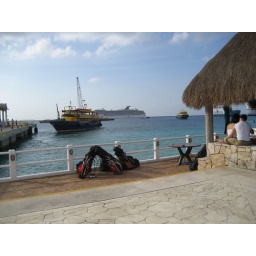
Cruise ship in the back ground